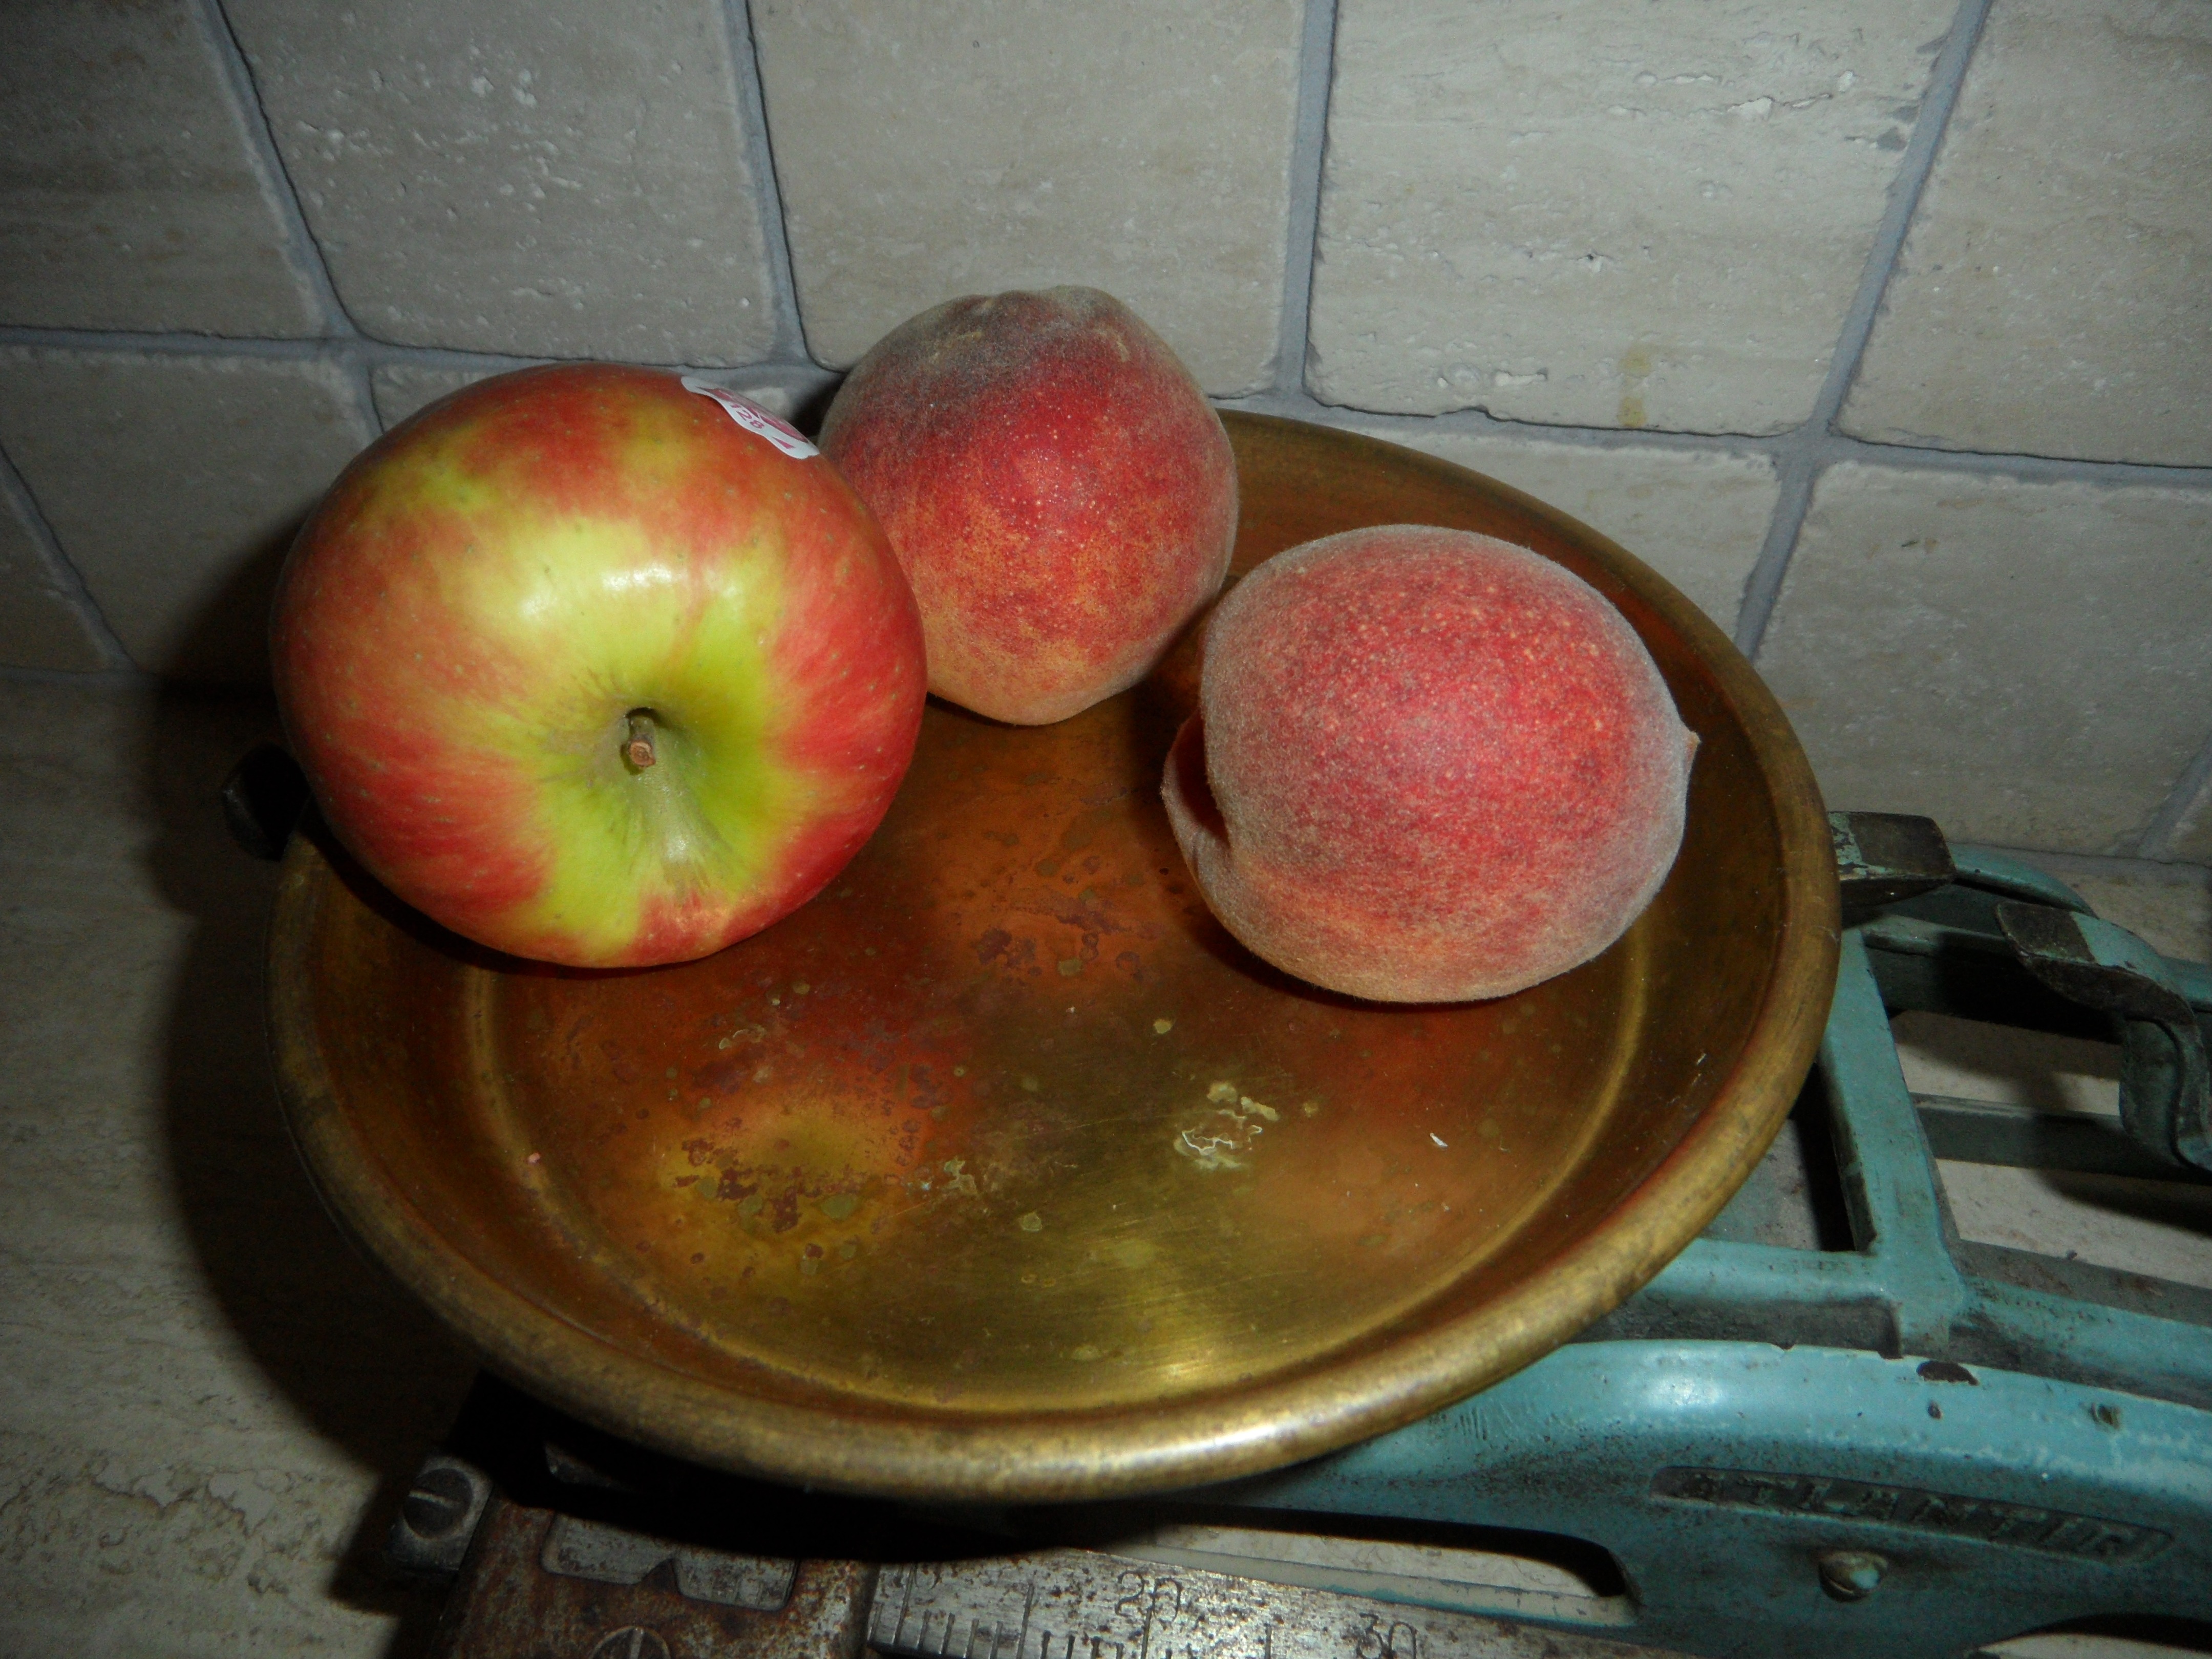
apple, plant, fruit, food, produce, weigh, still life, pan, shell, painting, horizontal, flowering plant, rose family, still life photography, land plant